Yelena Bonner

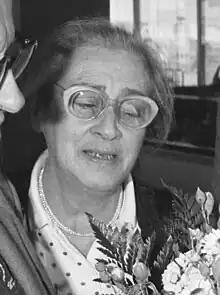
Bonner in 1989

Yelena Georgiyevna Bonner (15 February 1923 – 18 June 2011) was a human rights activist in the former Soviet Union and wife of the physicist, activist and 1975 Nobel Peace Prize laureate Andrei Sakharov. During her decades as a dissident, Bonner was noted for her characteristic blunt honesty and courage.